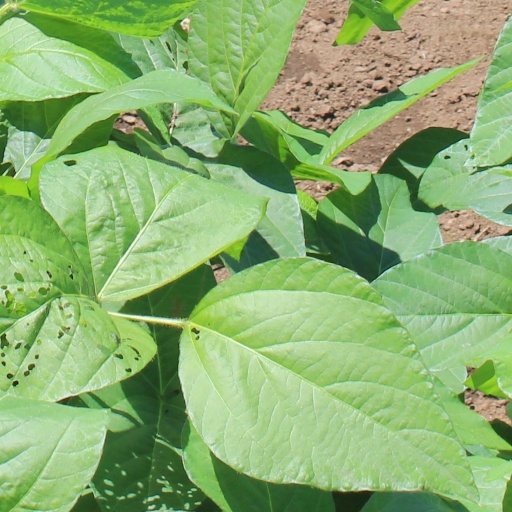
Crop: soybean